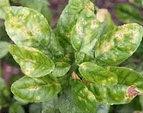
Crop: unknown
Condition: citrus_canker